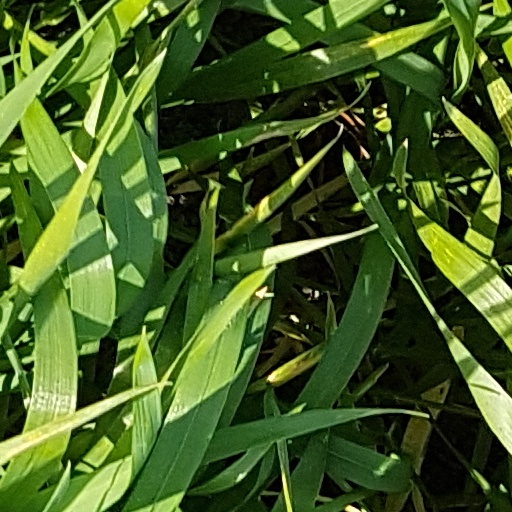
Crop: wheat